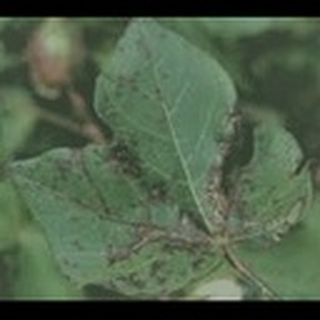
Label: cotton_bacterial_blight